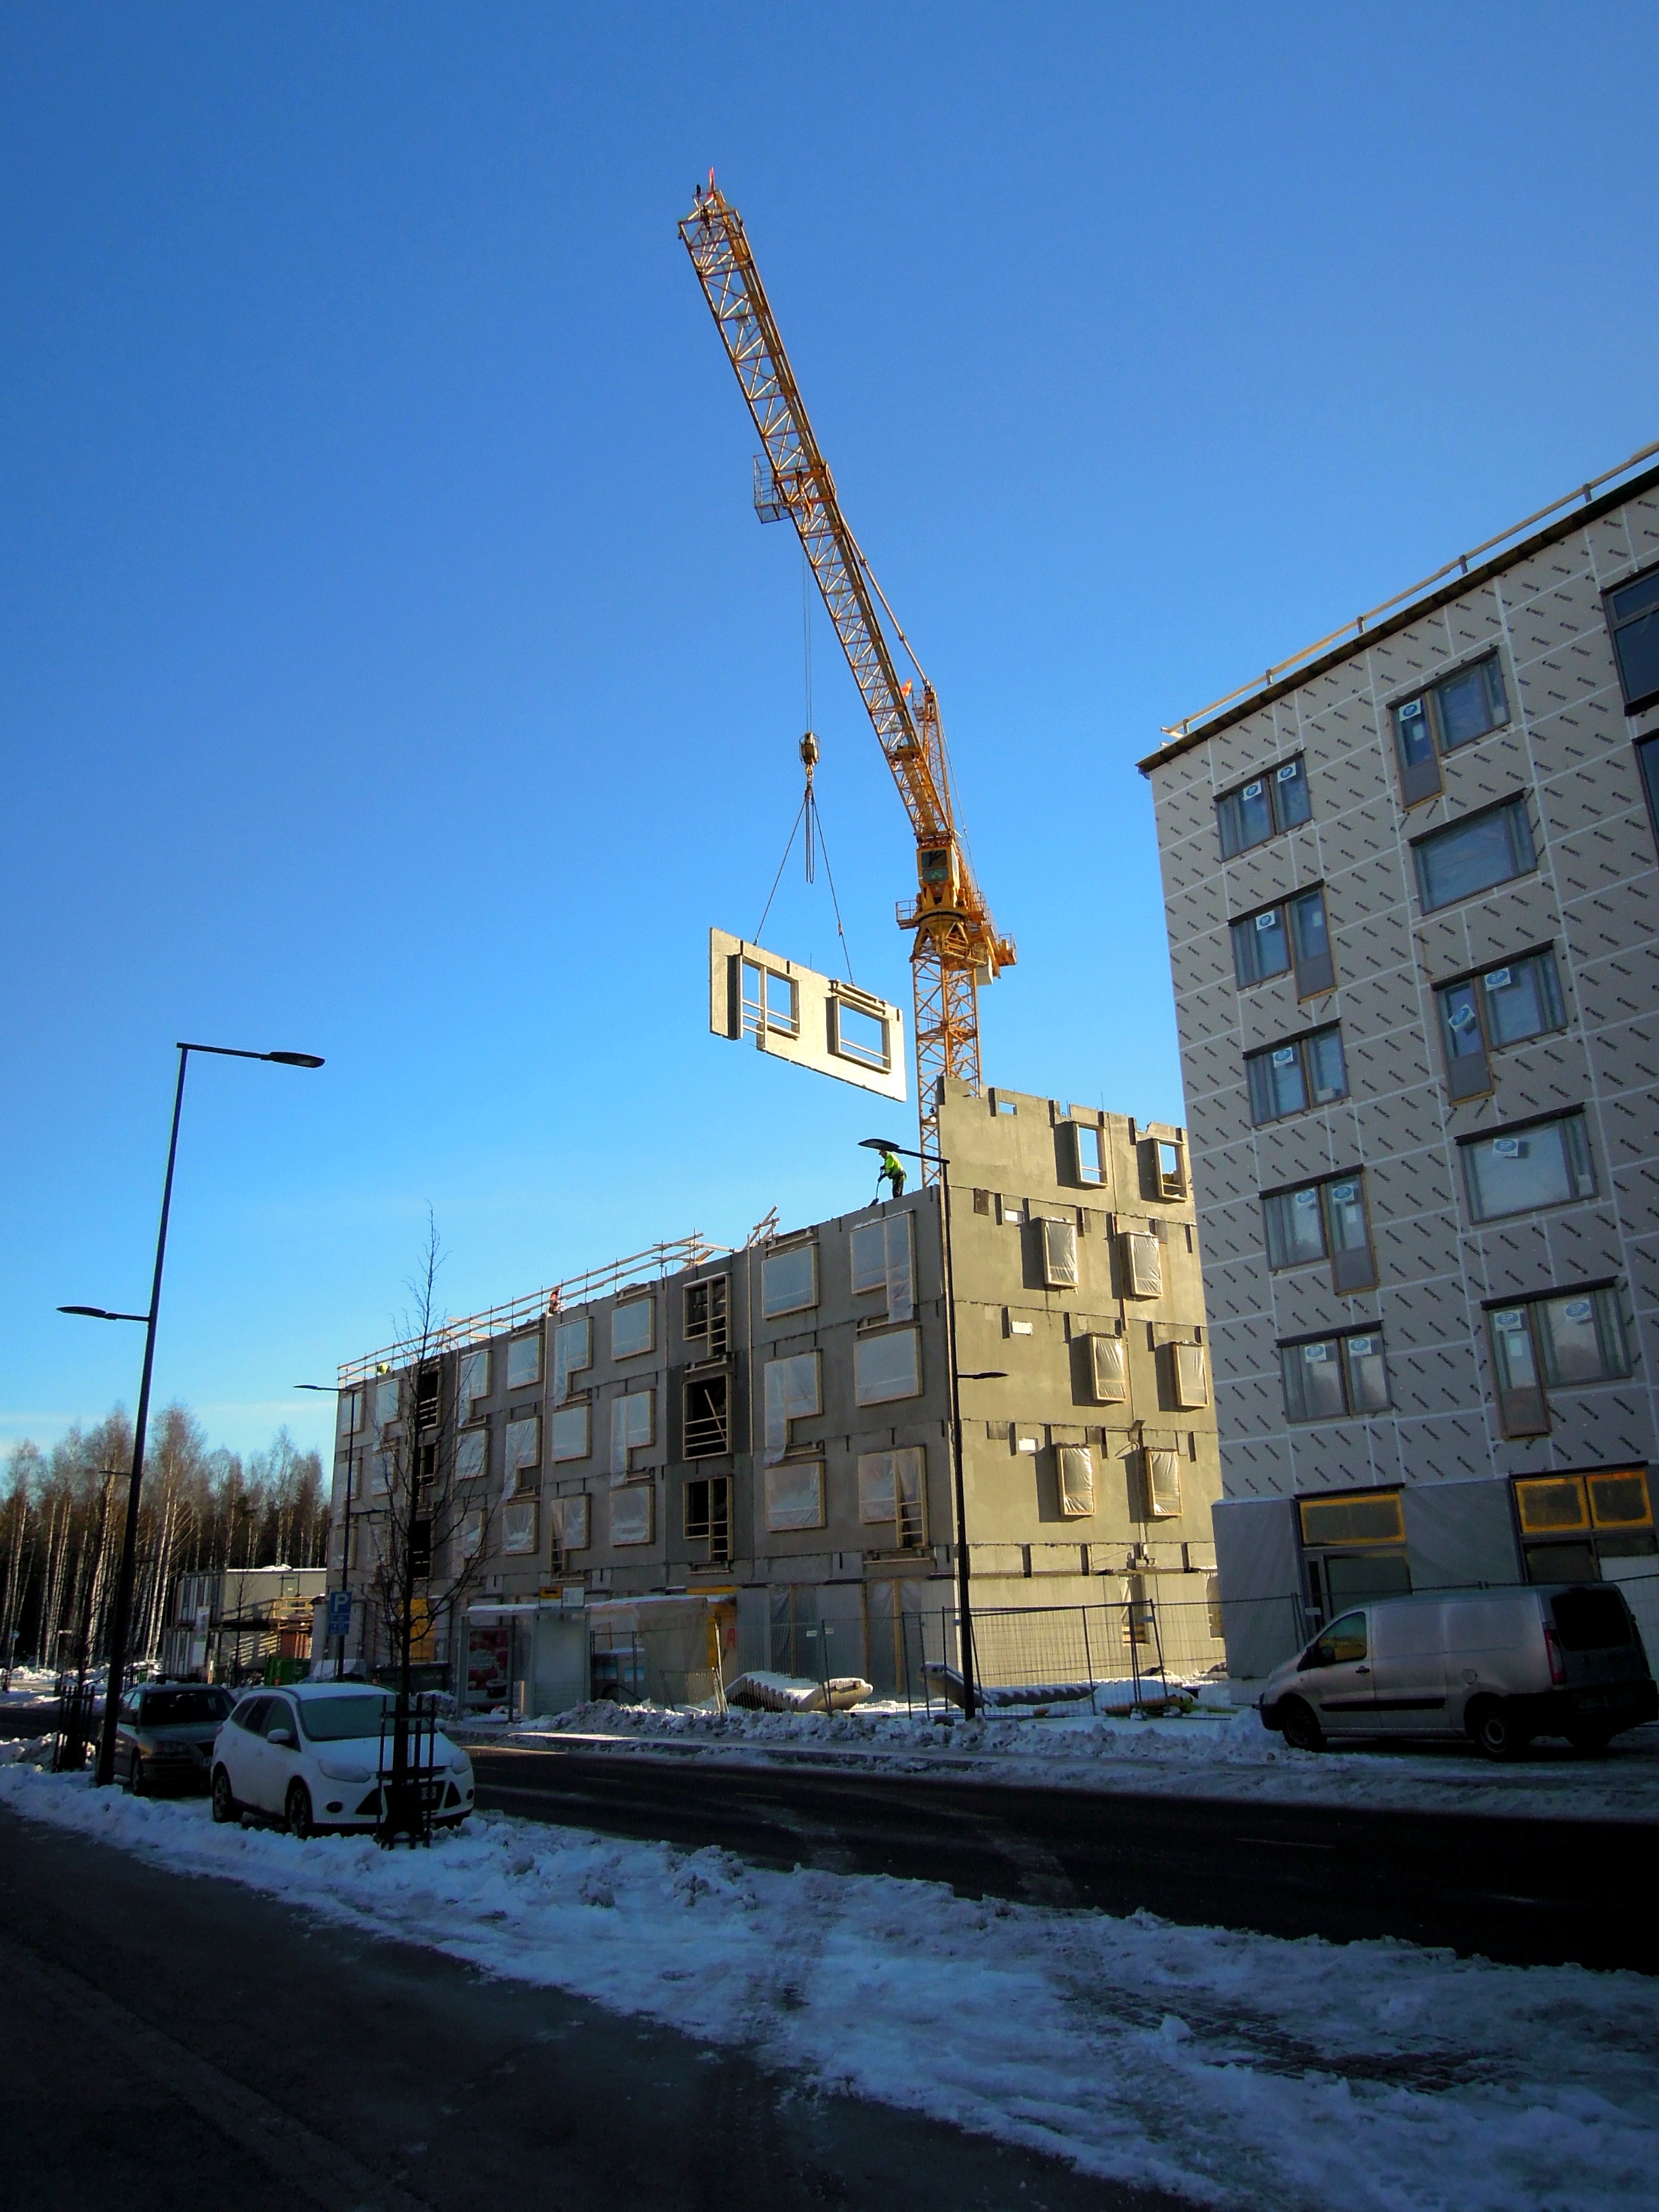
work, man, snow, winter, house, building, city, skyscraper, cityscape, downtown, construction, high, machine, tower block, workman, construction site, windows, crane, k, vantaa, finnish, construction machine, to build a, block of flats, urban area, residential area, human settlement